Describe the emotion expressed in this image:  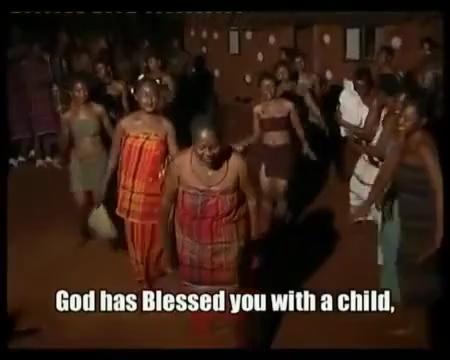
This person displays Fear, valence and arousal with high intensity.